Delaware State Route System

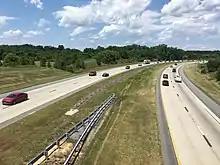
DE 1 toll road near Odessa

In 1956, the Interstate Highway System was created, with under of Interstate Highway planned in New Castle County. The first Interstate came in 1959 when the Delaware Memorial Bridge approach was upgraded to Interstate Highway standards and became part of I-295. The portion of I-95 between the Maryland border near Newark and Newport and I-295 between Newport and the approach to the Delaware Memorial Bridge in Farnhurst was to be built as a free Interstate Highway using federal funds, but was built as the tolled Delaware Turnpike instead in order to speed up construction. On November 15, 1963, the turnpike opened to traffic. The Delaware Turnpike allowed motorists to travel from Washington, D.C. to Boston without having to stop at a traffic light. In 1968, I-95 was completed between the Delaware Turnpike and the Pennsylvania border. The I-495 bypass to the east of Wilmington fully opened in 1977.